Neighborhoods in Spokane, Washington

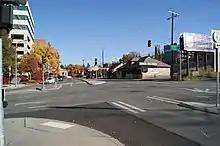
A commercial area of Cliff/Cannon with the Sacred Heart campus on the left, Park Inn on the right, and cathedral in the background

Originally a city in its own right, it was later incorporated into the Spokane city limits. Downtown Hillyard, which runs along Market Street, is listed on the National Register of Historic Places as a historic district. Hillyard was named in honor of the Great Northern Railway magnate, James J. Hill. It is the poorest section of Spokane per capita.